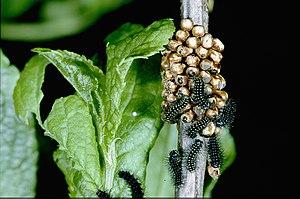
Je suis l'auteur de ce cliché (phototèque personnelle) réalisé en Basse-Normandie France, en 1991 en cage d'élevage permettant le suivi du cycle biologique sur plusieurs années. Cliché N°2 / 11. Nous y voyons l'éclosion des oeufs de Saturnia Pavonia pondus l'année précédente. (Petit Paon de nuit) Lépidoptère Hétérocère famille des saturniidae. Cliché origine diapositive numérisée.
Le Petit paon de nuit est une espèce de lépidoptères de la famille des Saturniidae, de la sous-famille des Saturniinae et du genre Saturnia.